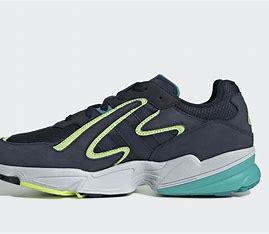
Brand: Adidas
Model: Yung 96